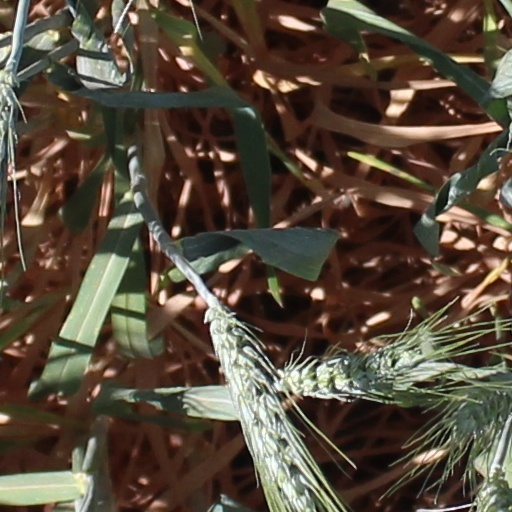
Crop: wheat